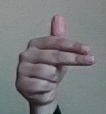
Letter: ghain